Neutron Man

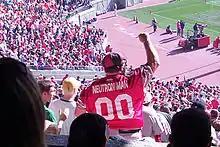
"Neutron Man" dancing at Ohio Stadium, November 17, 2001.

The Neutron Man (March 30, 1942 – October 7, 2004), real name Orlas King, was a popular Ohio State Buckeyes fan for over thirty years. Always seated by the marching band, King would burst into his original dances whenever the Ohio State University Marching Band would play the “Neutron Dance”.